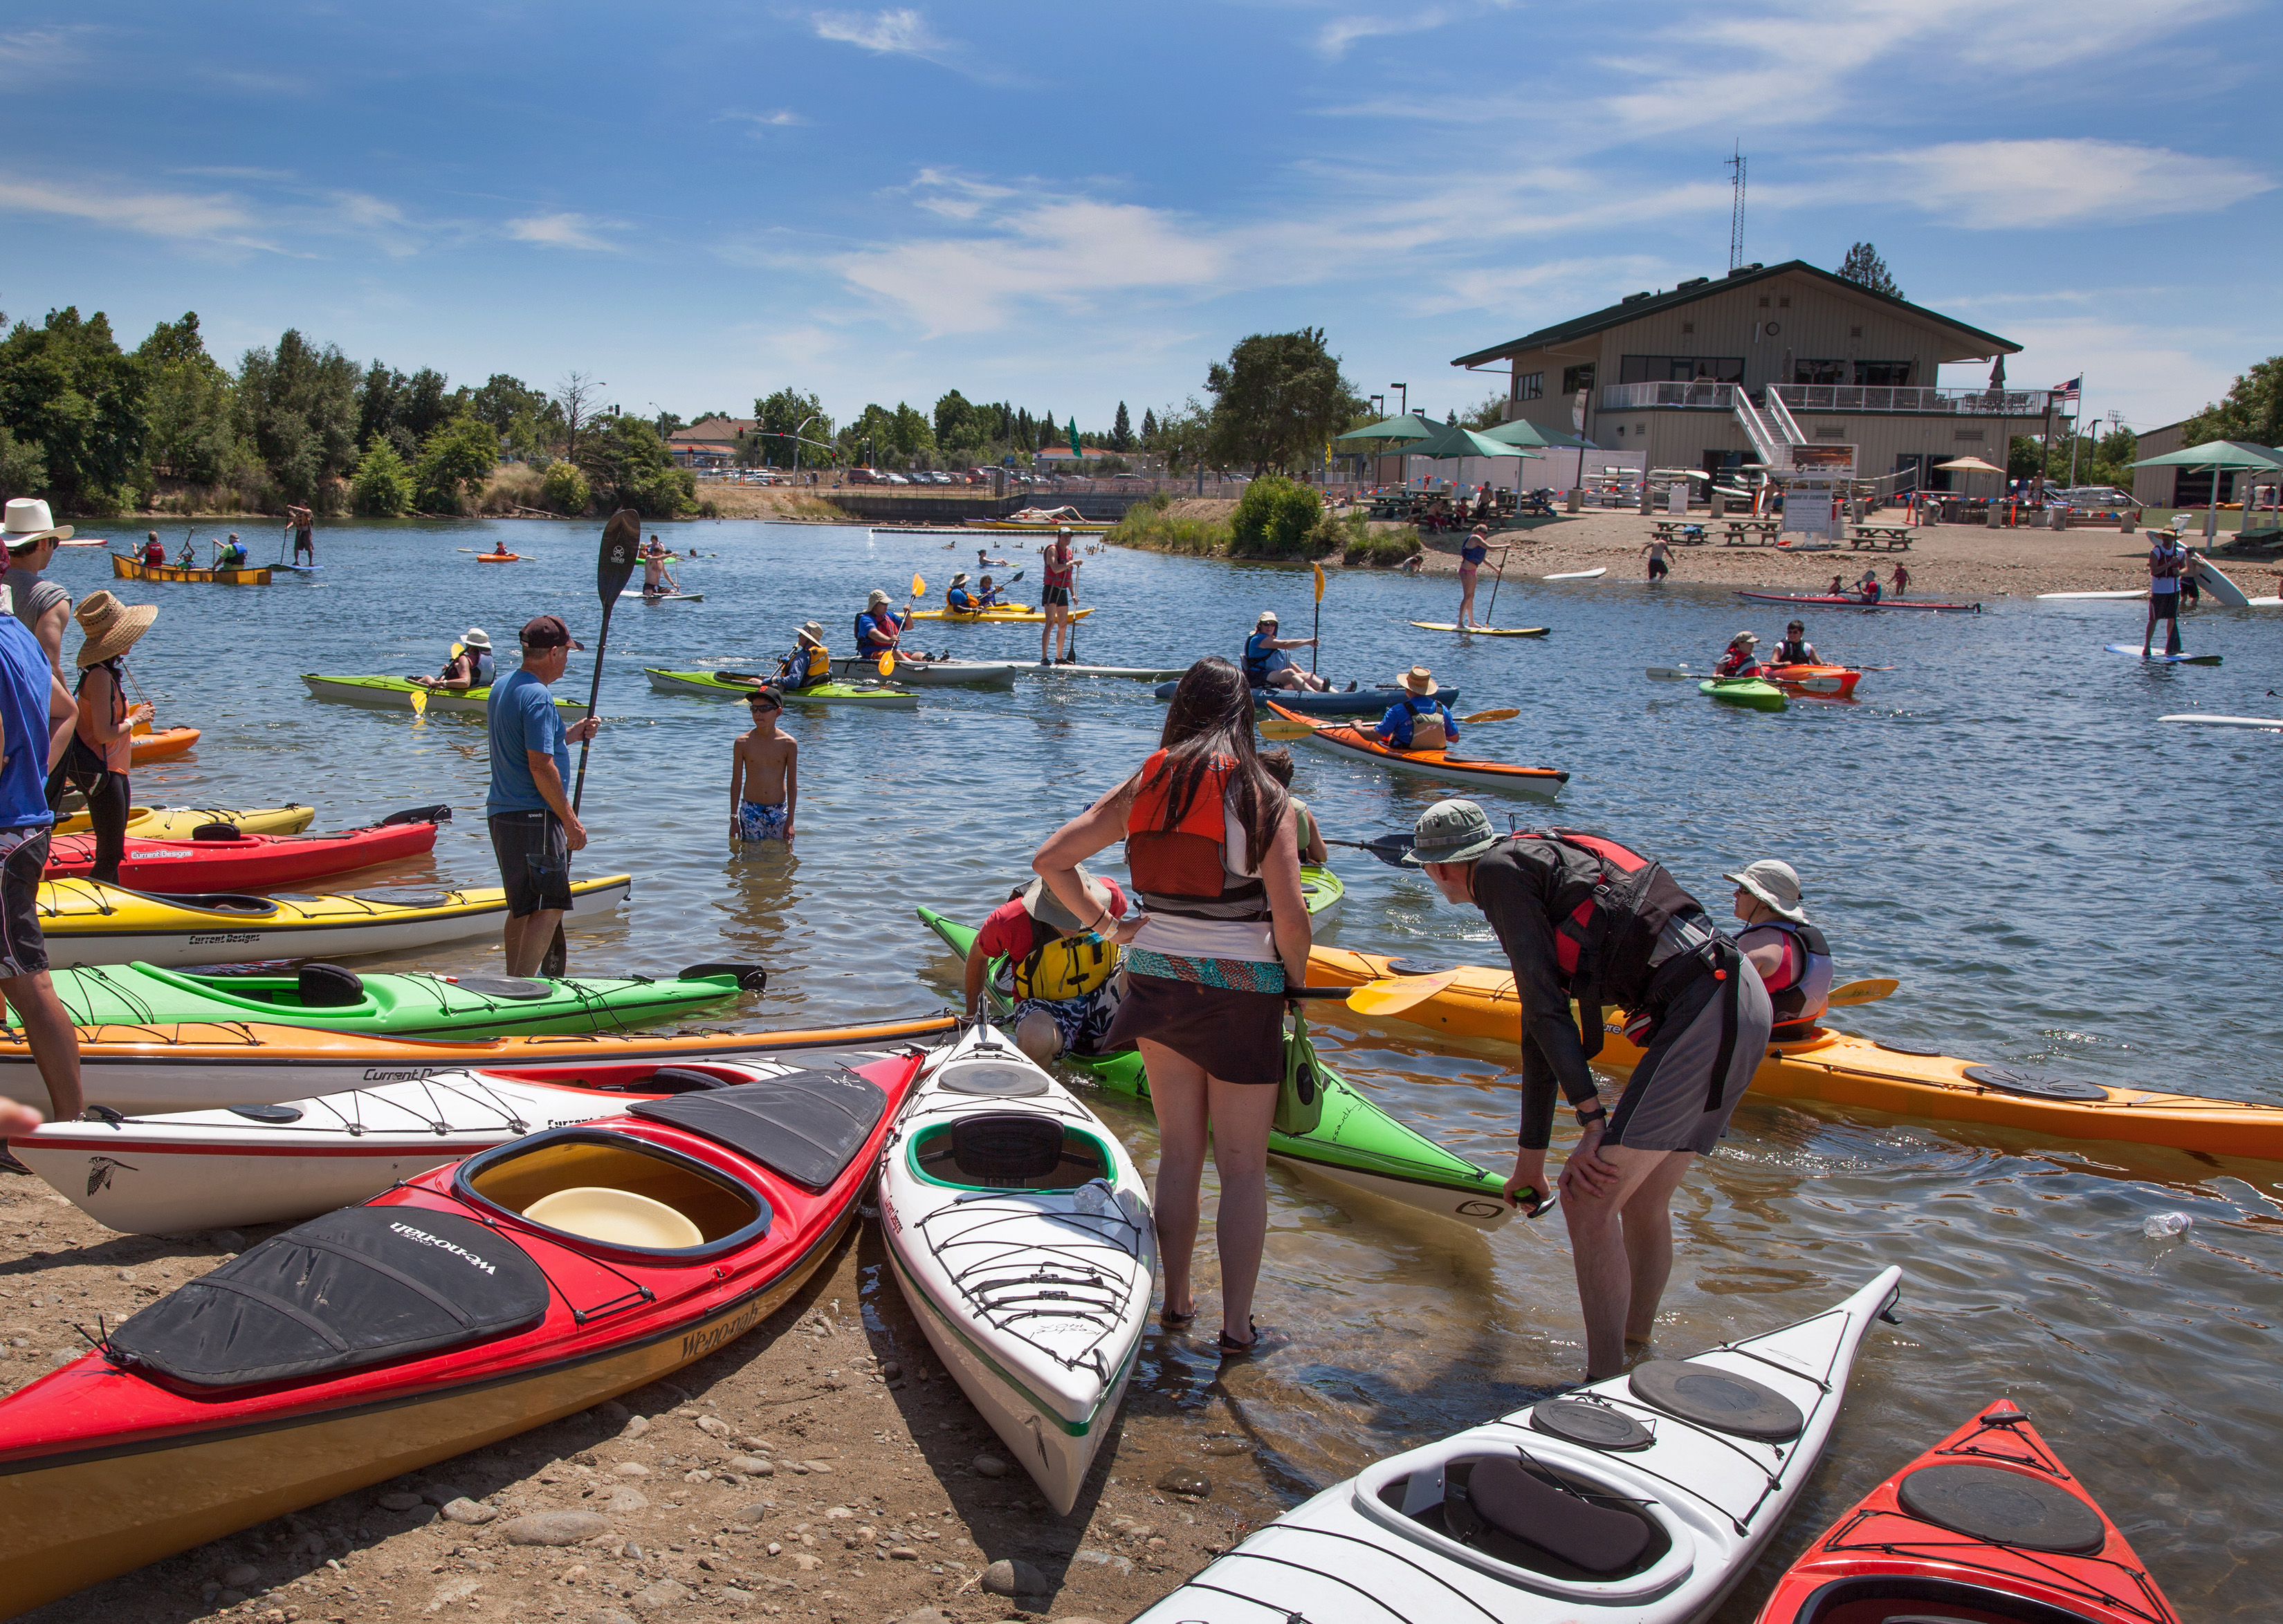
sea, water, boat, canoe, paddle, vehicle, kayak, sports equipment, boating, kayaking, watercraft, rowing, sacramento, canoeing, h20, humanpoweredboat, sea kayak, watercraft rowing